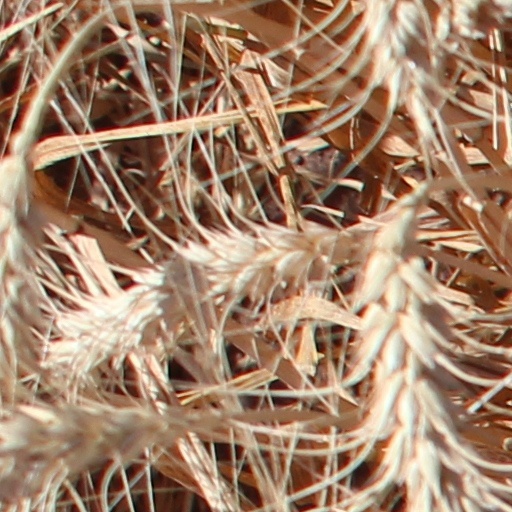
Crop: wheat